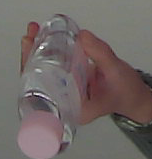
Product: johnson_baby